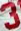
Number: 3